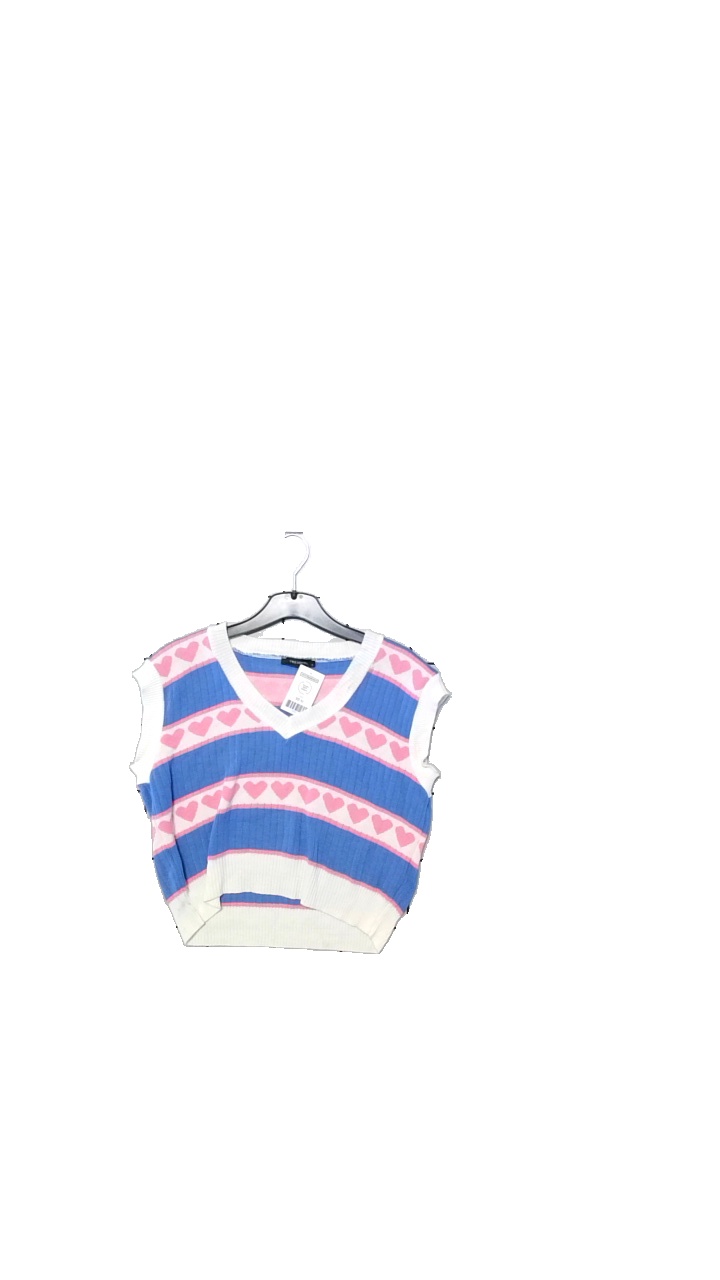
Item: Vest (Ladies)
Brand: Trendyol
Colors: White, Pink, Blue
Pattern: Other
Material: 100% acrylic
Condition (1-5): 5
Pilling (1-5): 5
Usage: Reuse
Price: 50-100